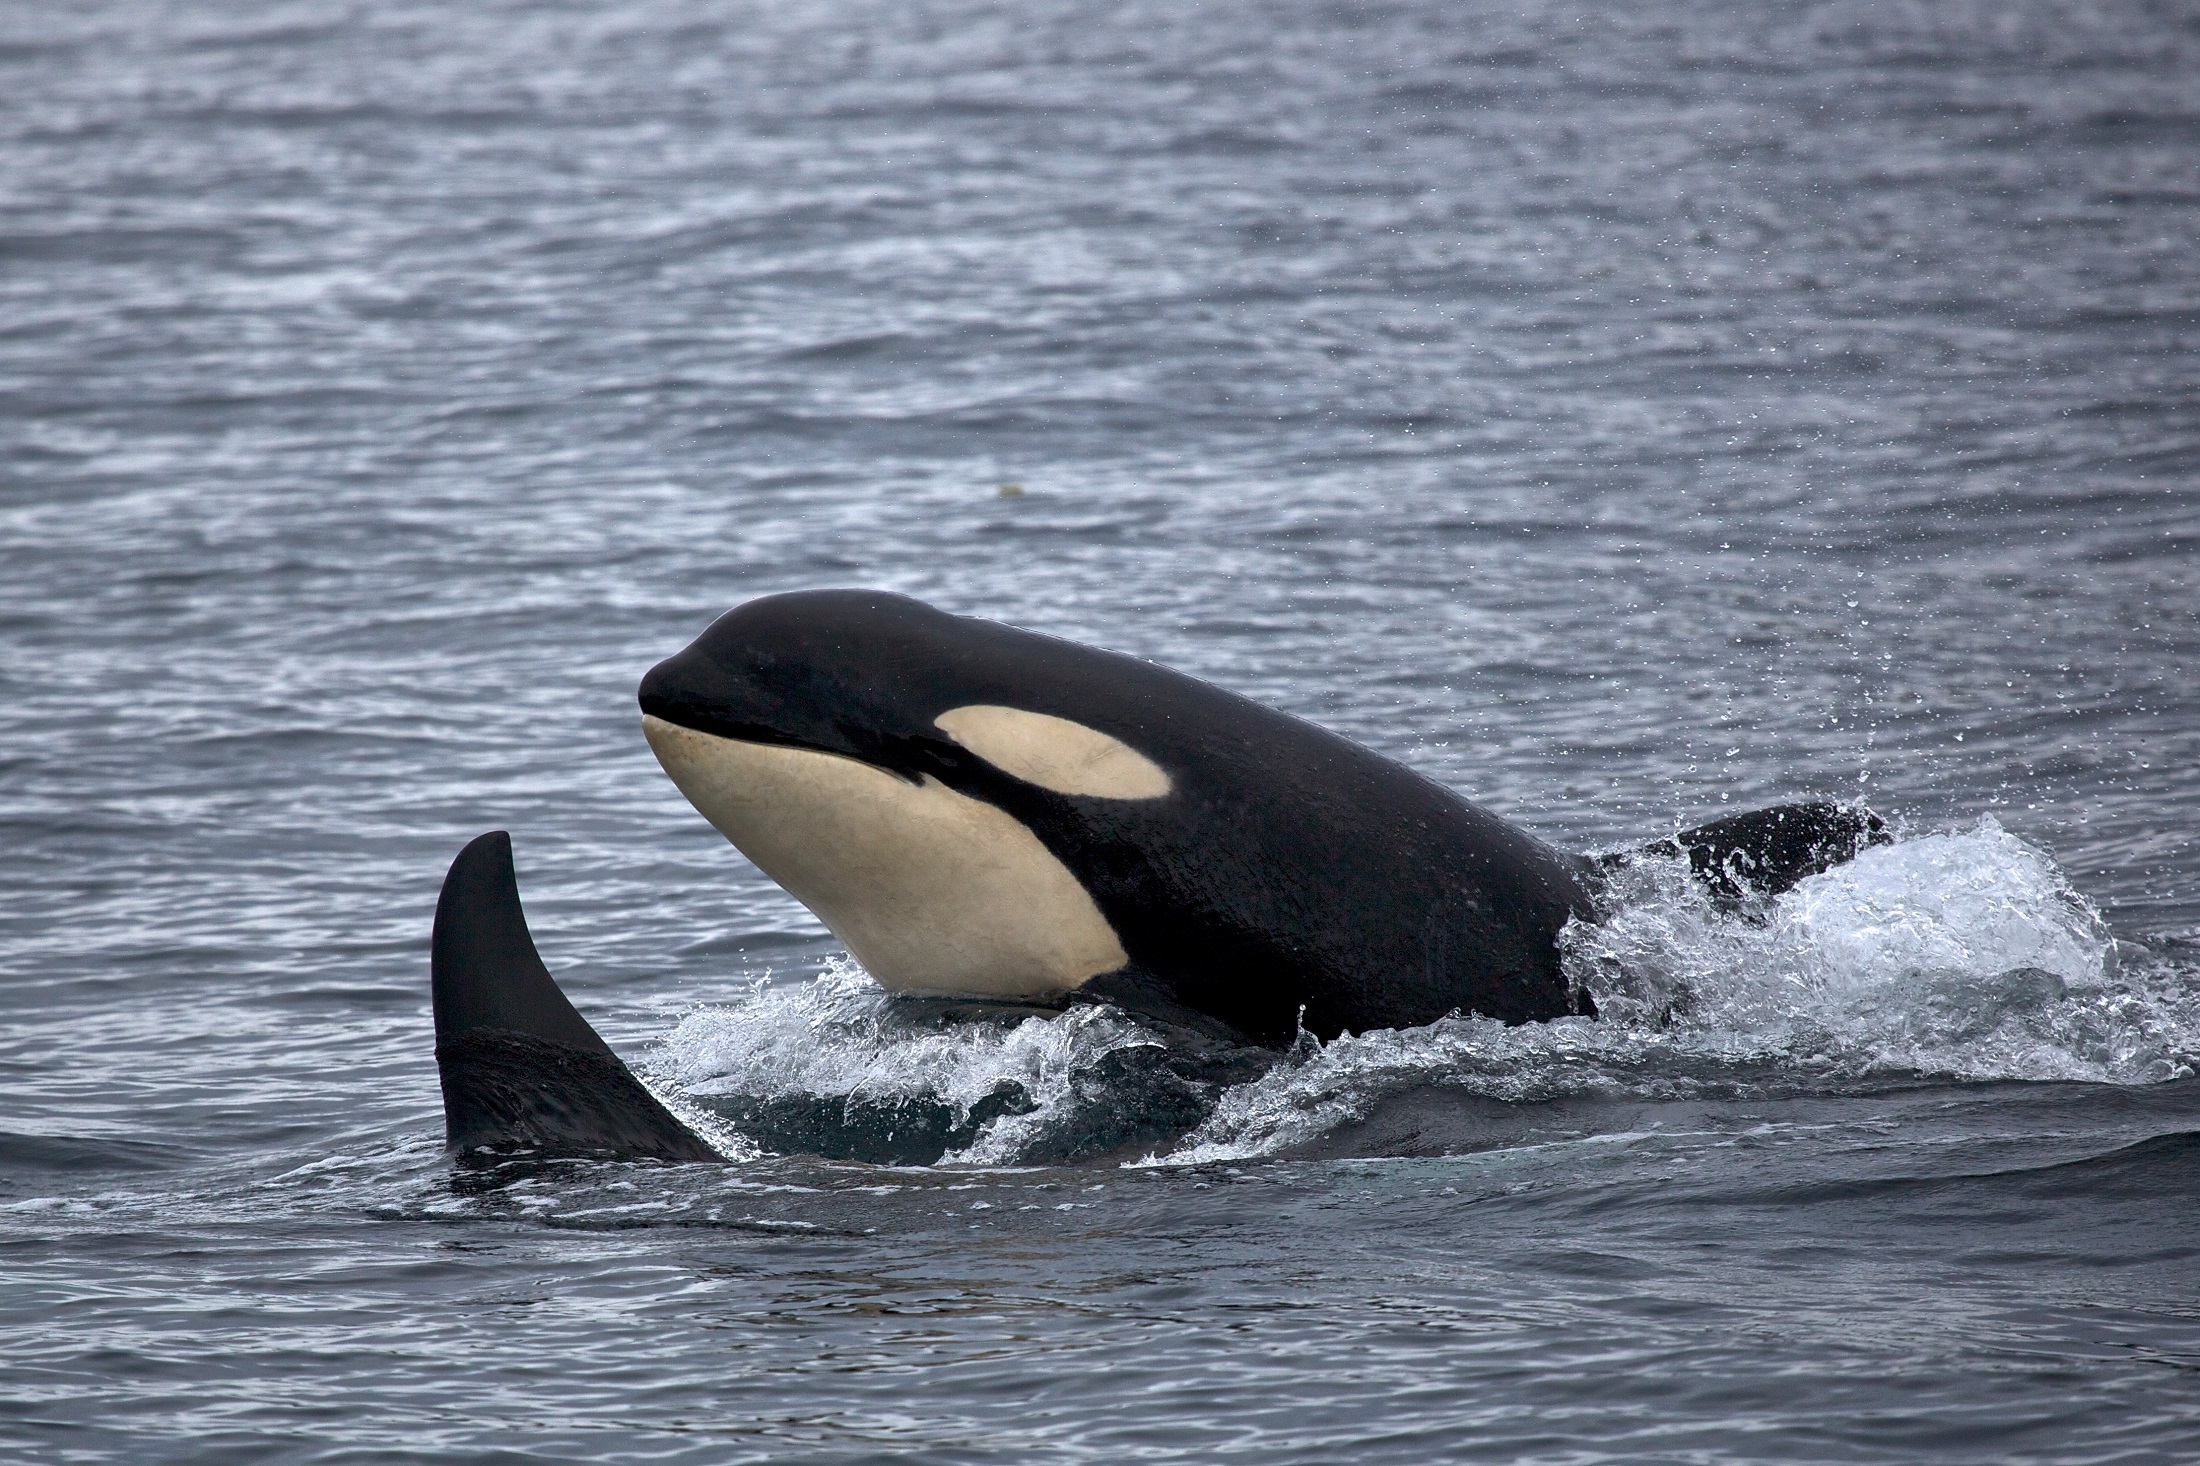
sea, nature, ocean, animal, wildlife, usa, mammal, predator, swimming, surface, humpback whale, marine, vertebrate, whale, alaska, orcas, breaching, cetacean, marine mammal, killer whale, killer whales, whales dolphins and porpoises, kenai fjords national park